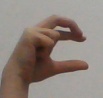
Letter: thal